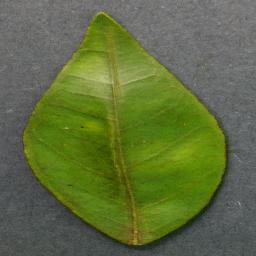
Label: Orange___Haunglongbing_(Citrus_greening)